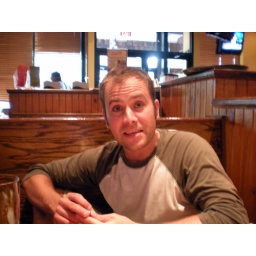
The bar, after our water rescue. "REVERSE - you had the boat in reverse!"